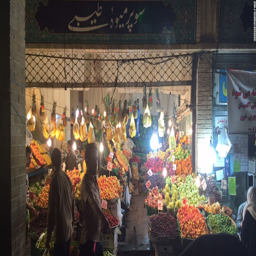
market stalls heave with fresh fruit aiming to satisfy person who have been fasting all day .